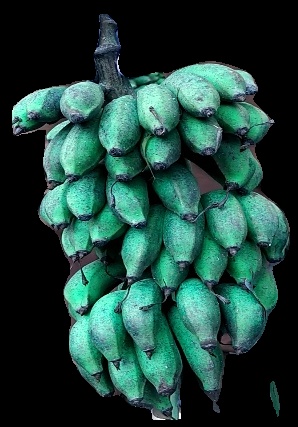
Variety: rasbale
Grade: grade3